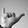
ASL letter: Y